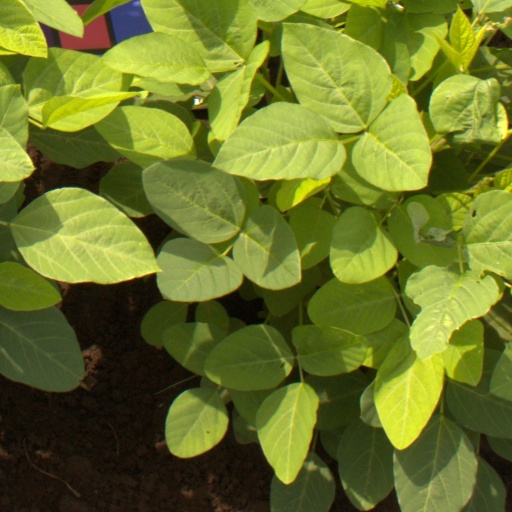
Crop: soybean